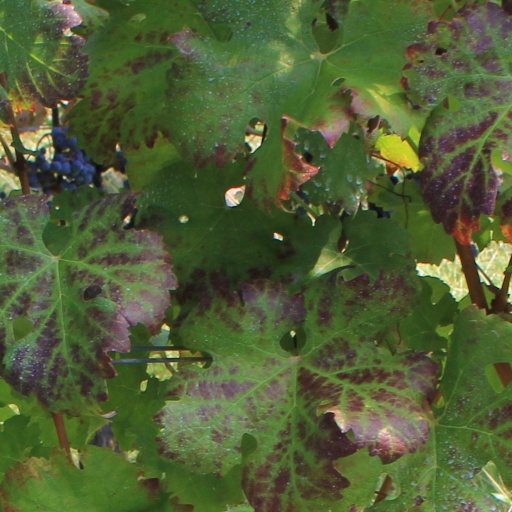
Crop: grape